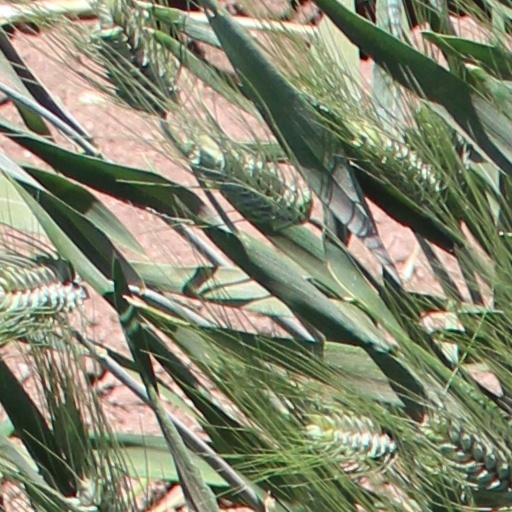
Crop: wheat